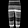
Label: Trouser